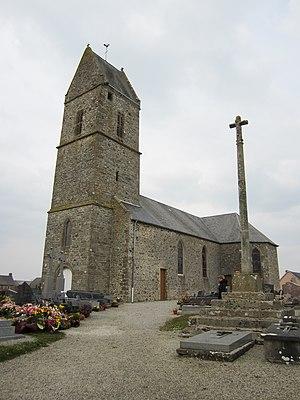
Église Notre-Dame de fr:La Ronde-Haye